XX (web series)

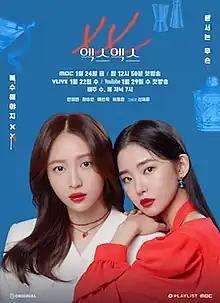
Promotional poster

XX is a 2020 South Korean web drama series broadcast by V Live, MBC TV, Naver TV Cast, YouTube and Facebook. Directed by Kim Joon-mo, it stars Ahn Hee-yeon, Hwang Seung-eon, Bae In-hyuk and Lee Jong-won. It aired from January 24 to February 21, 2020.